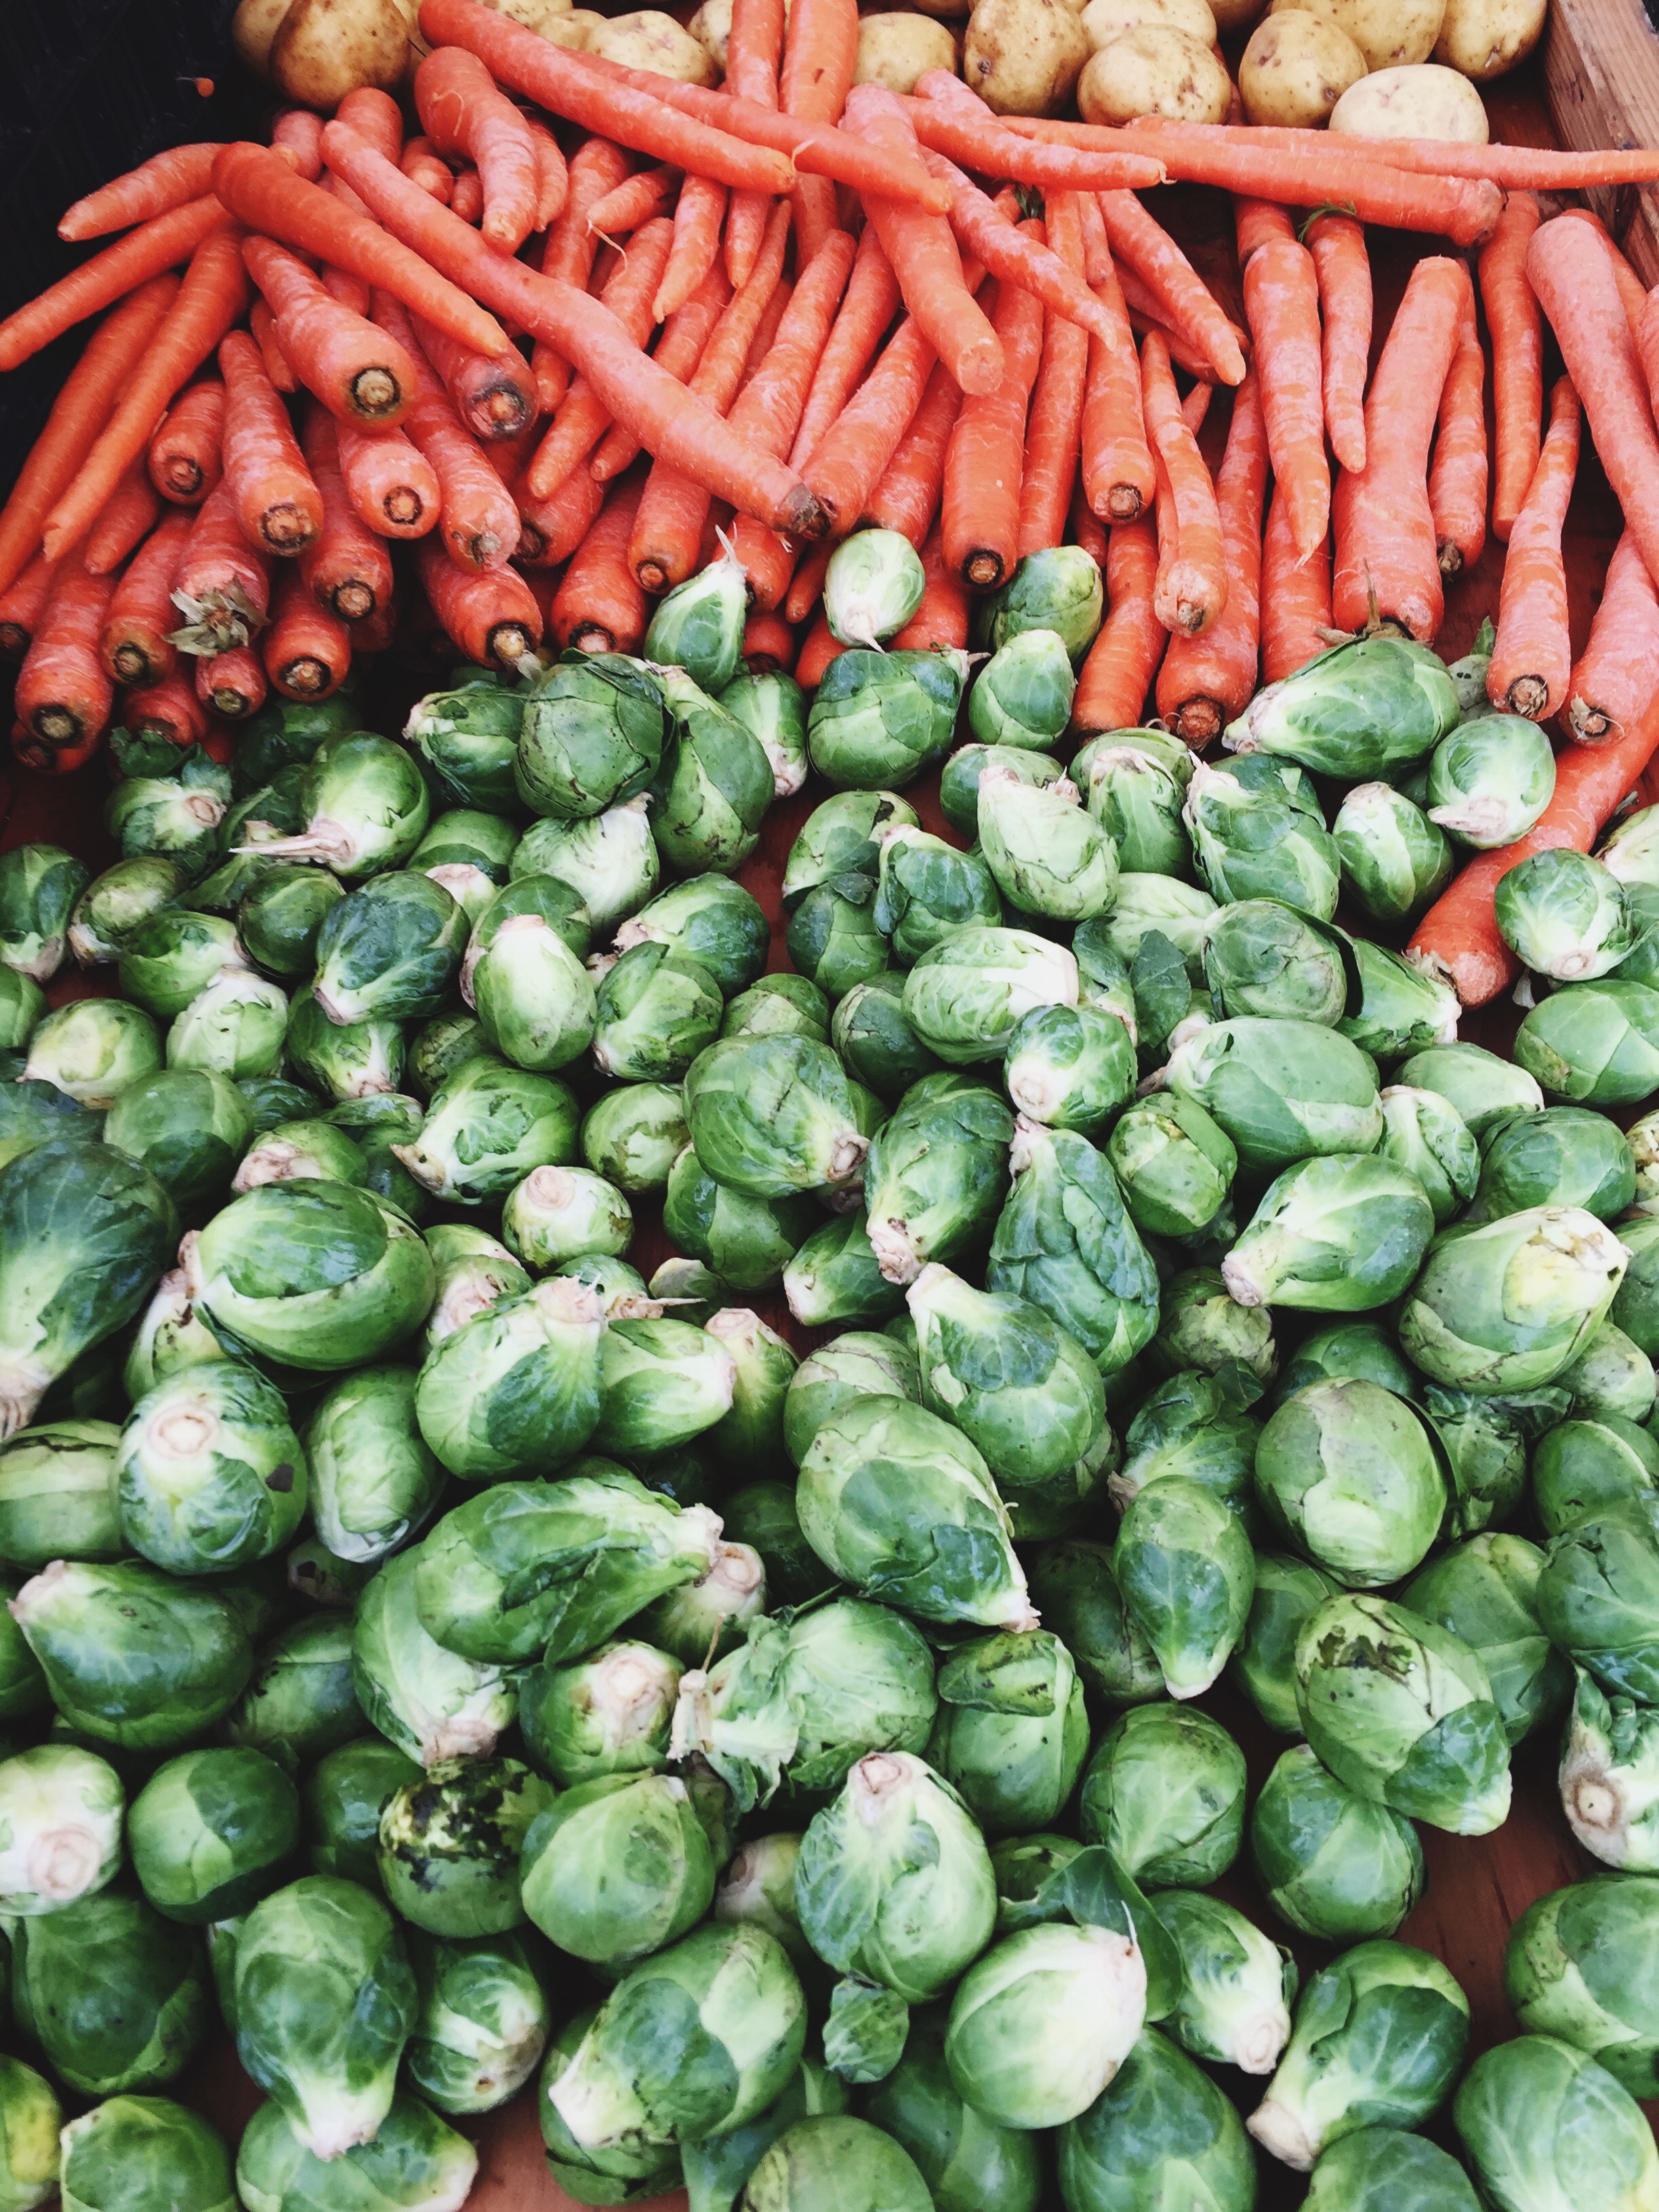
food, produce, vegetable, leaf vegetable, cruciferous vegetables